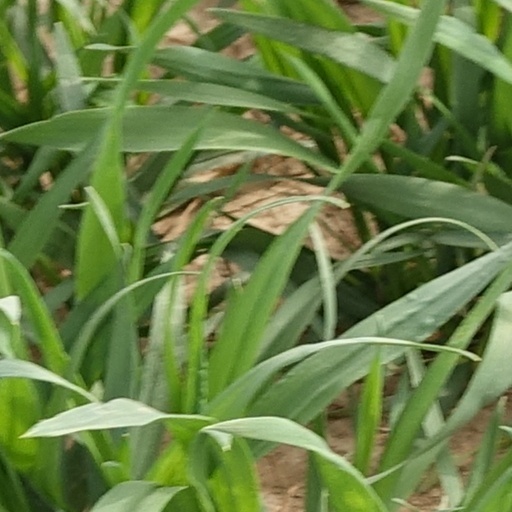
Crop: wheat